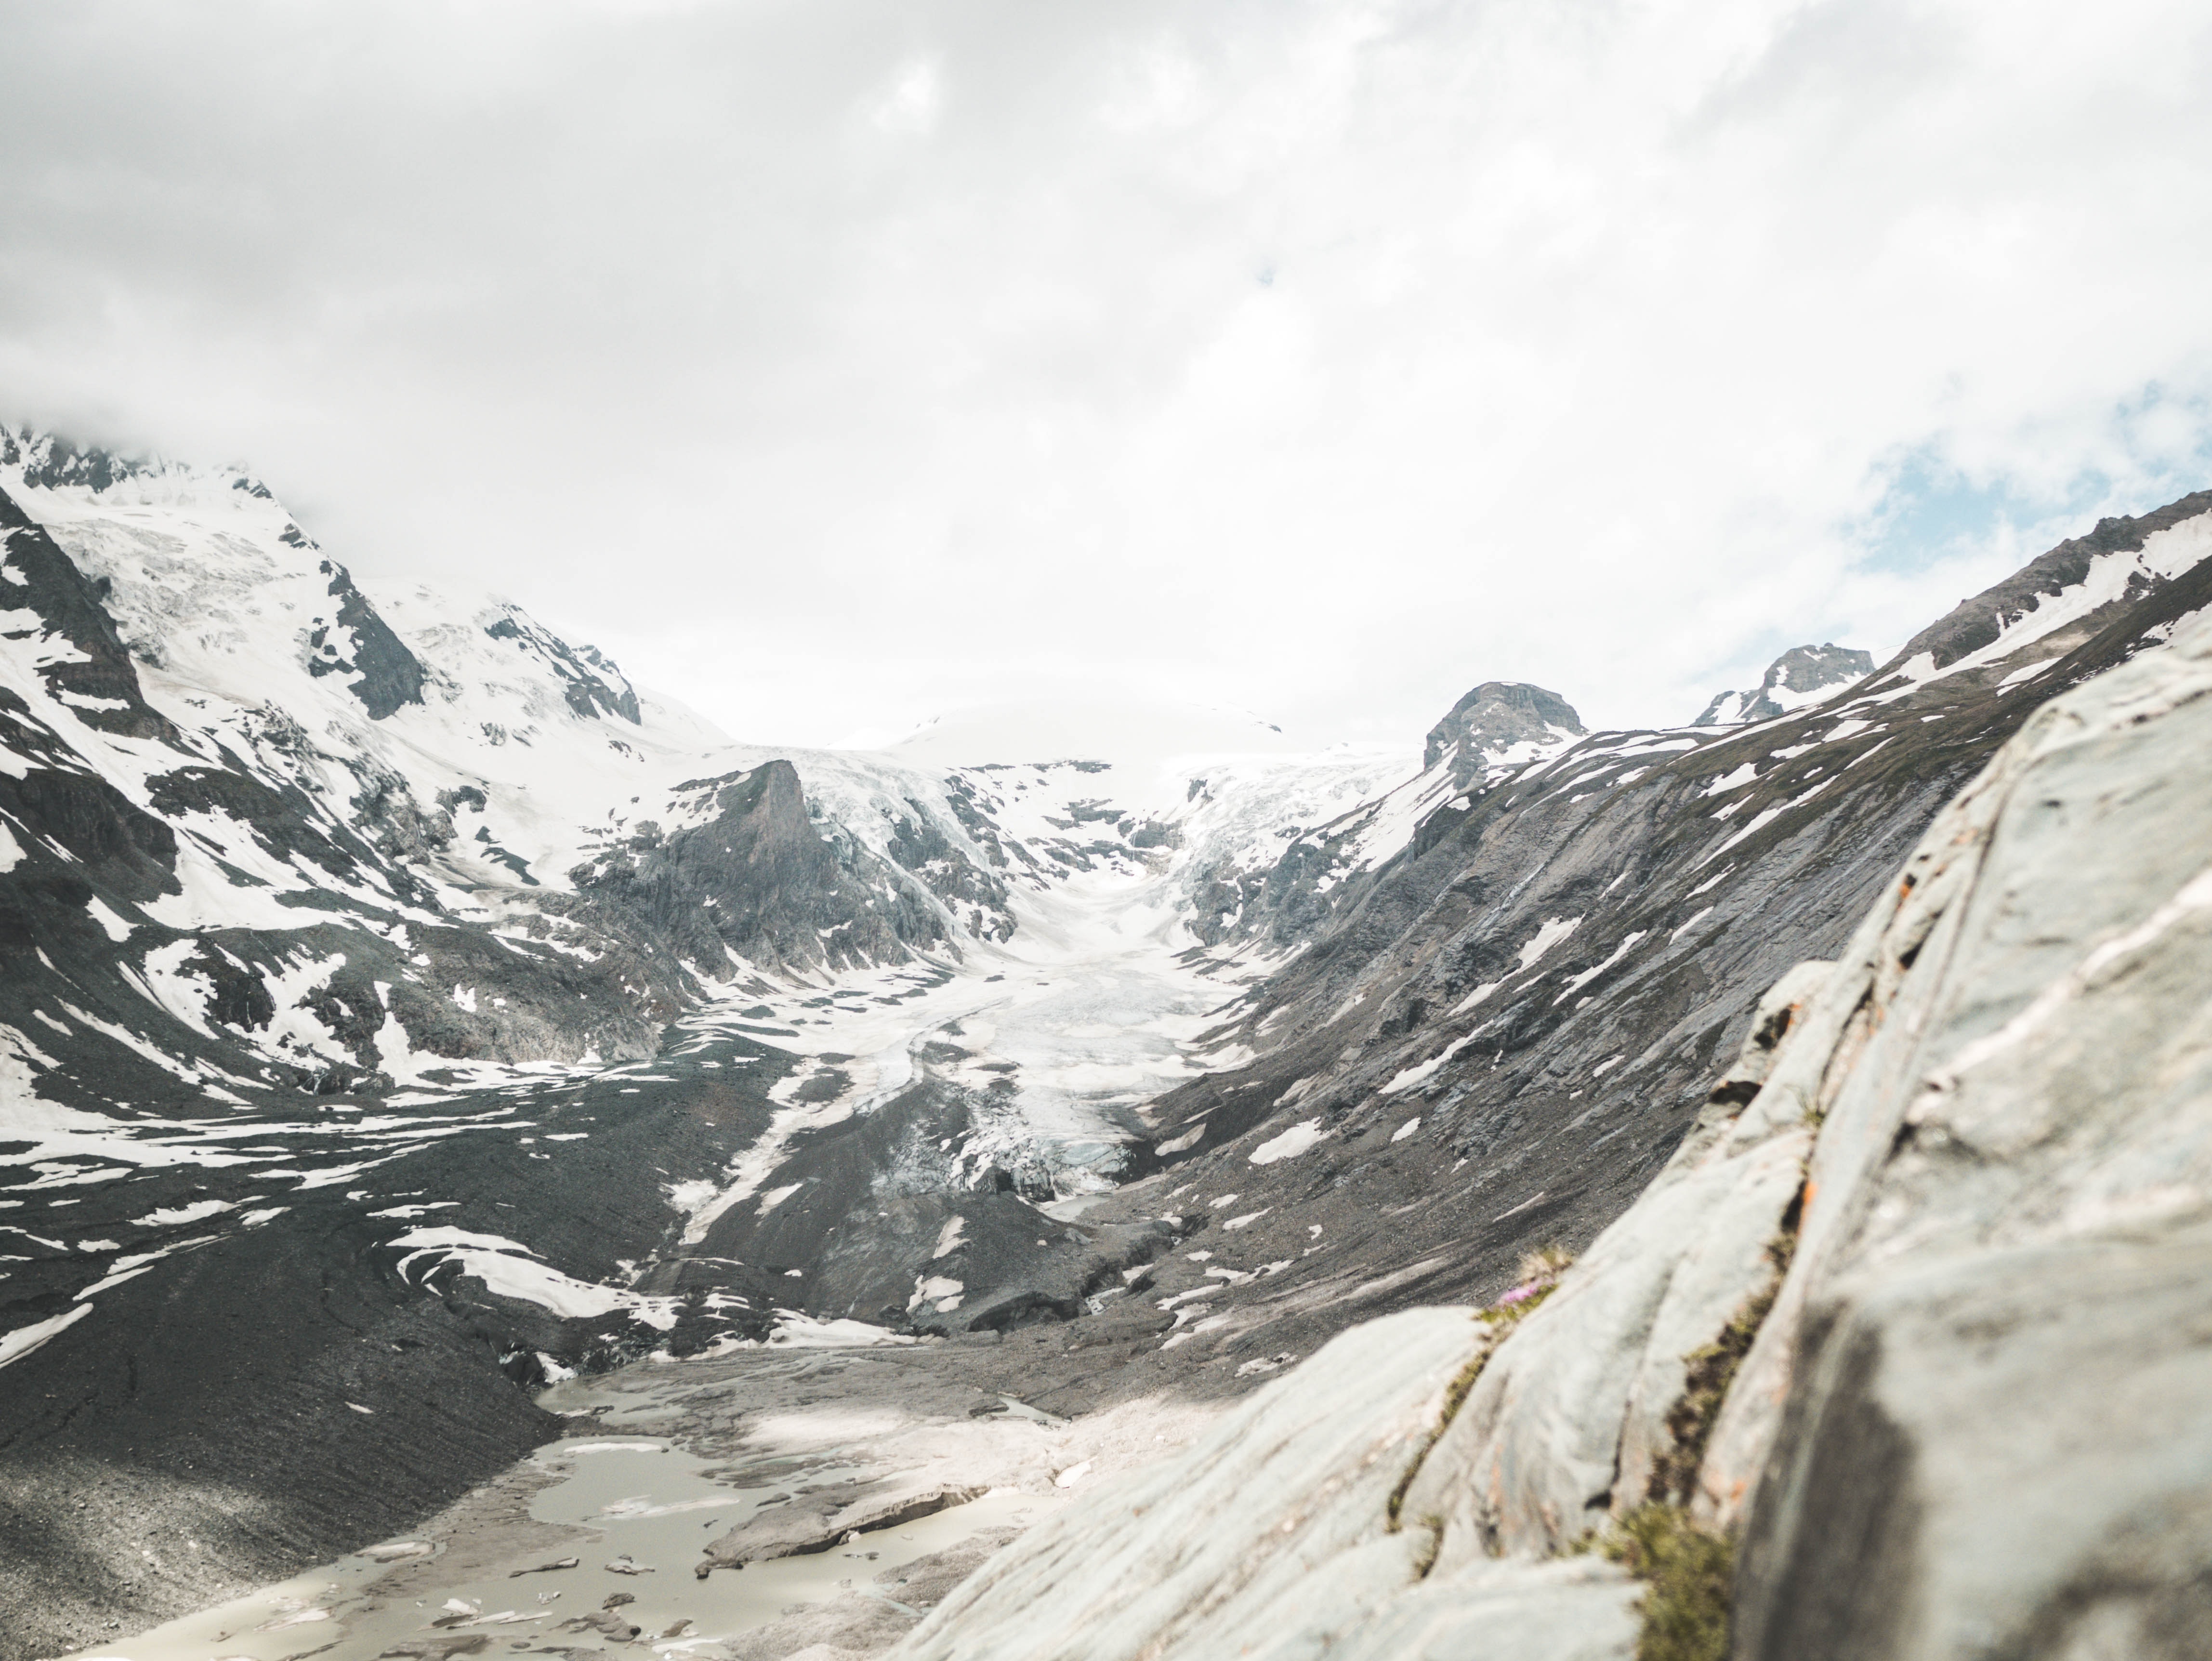
mountainous landforms, mountain, mountain range, glacial landform, ridge, geological phenomenon, alps, mountain pass, moraine, ar te, massif, wilderness, sky, glacier, summit, highland, cirque, valley, snow, rock, terrain, fell, geology, nunatak, landscape, hill station, hill, ice cap, black and white